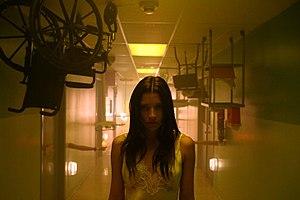
Sarah Roemer, née le 28 août 1984 à San Diego, est une actrice américaine